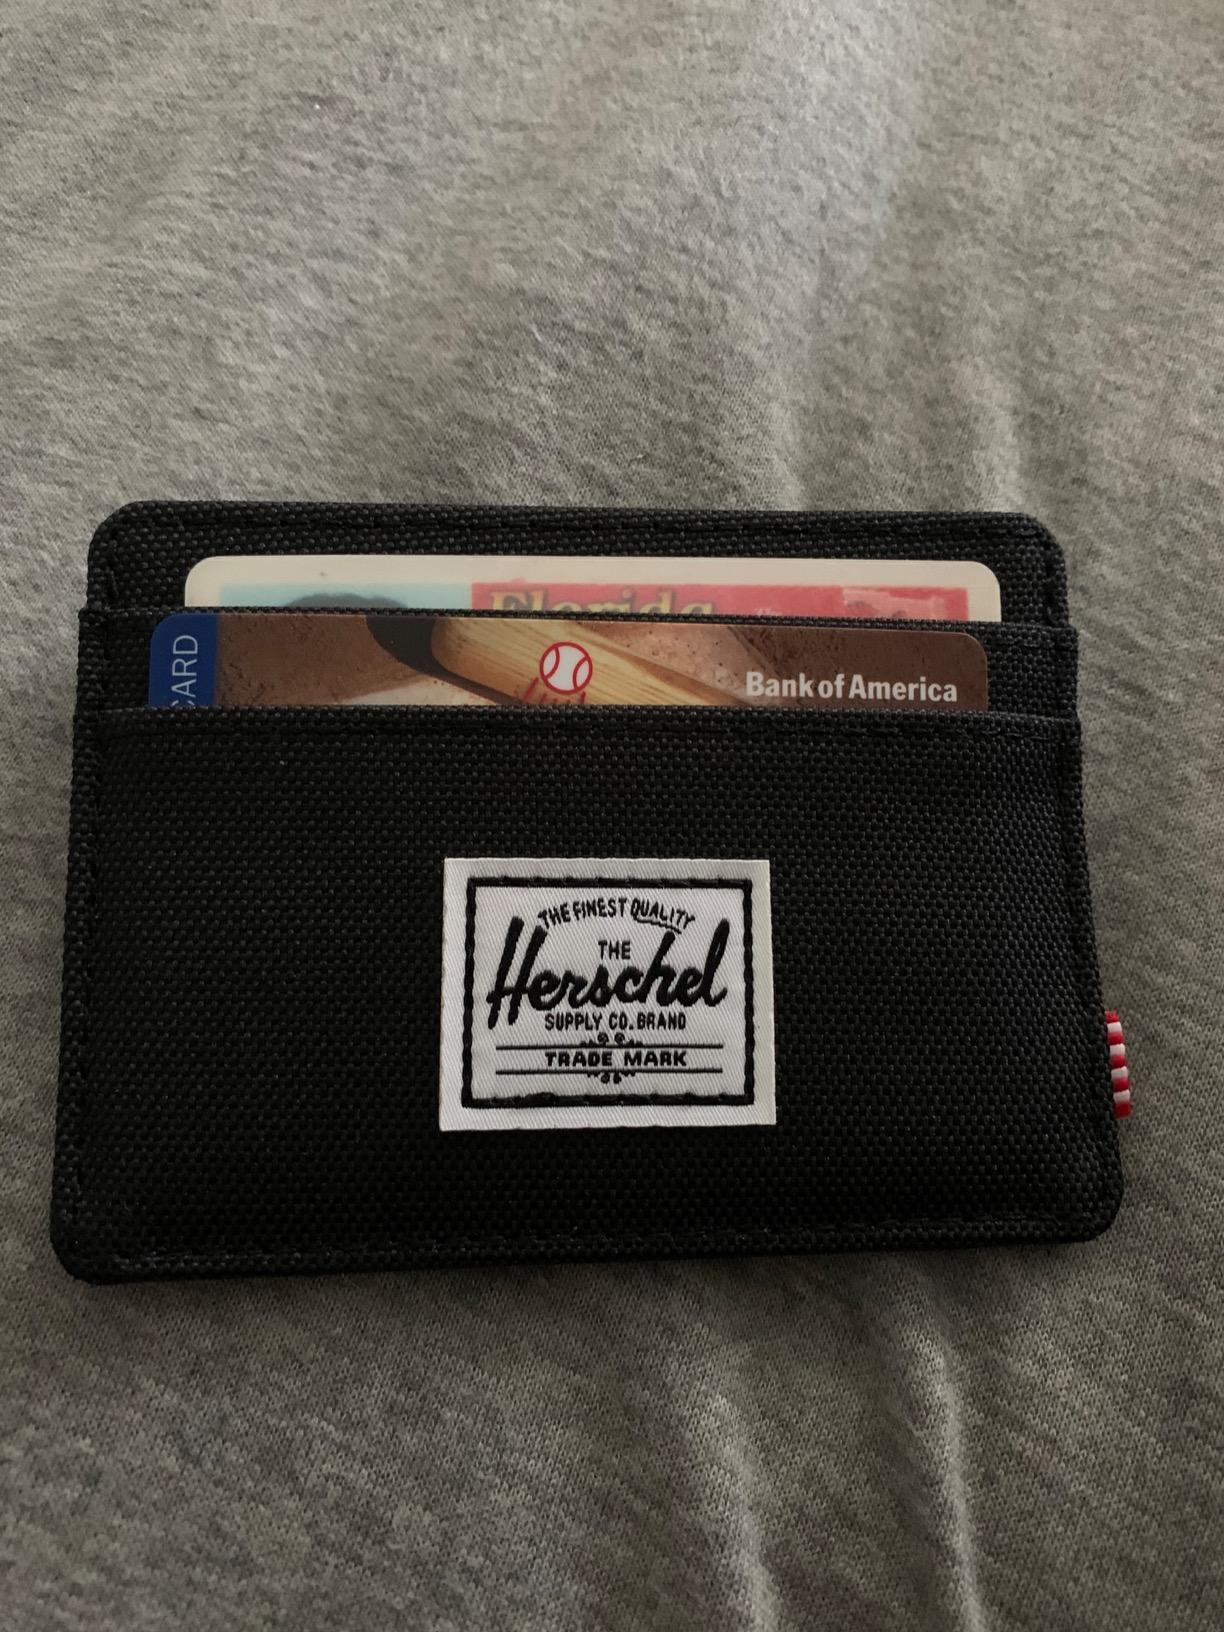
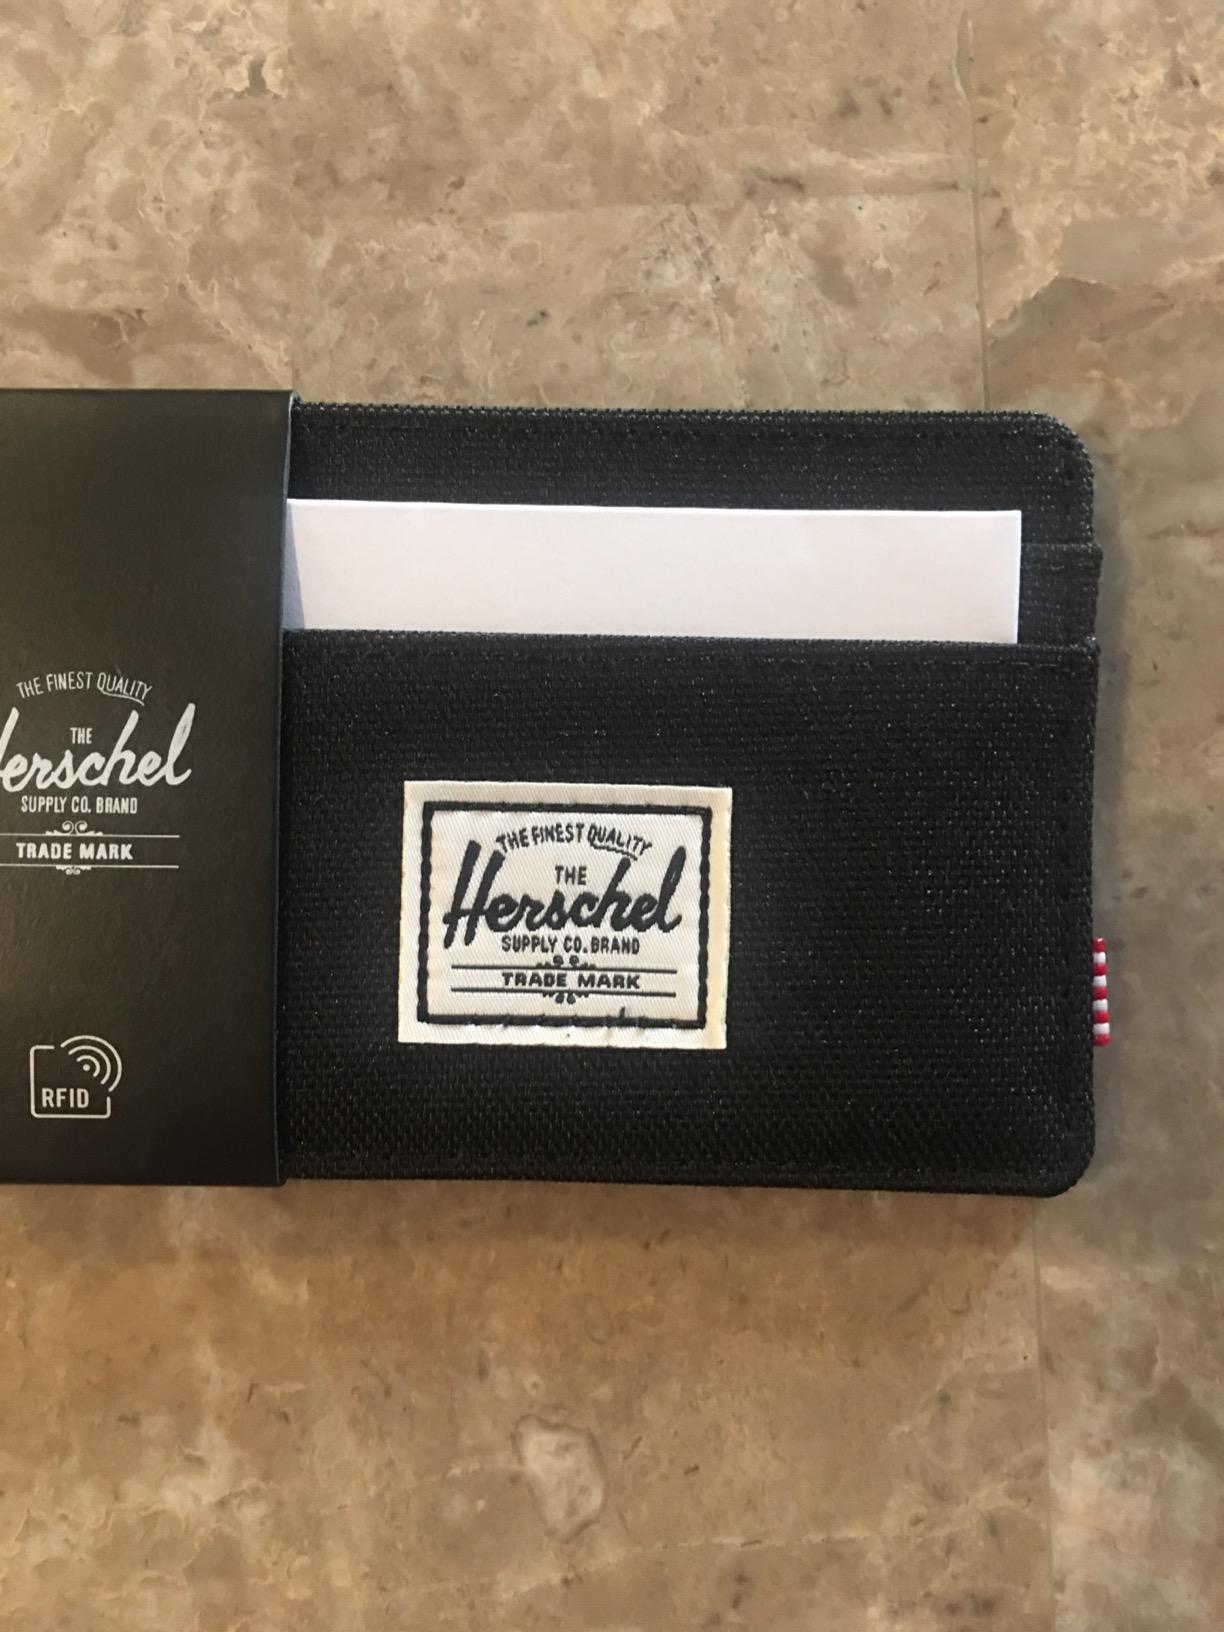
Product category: accessories_wallet
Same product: yes